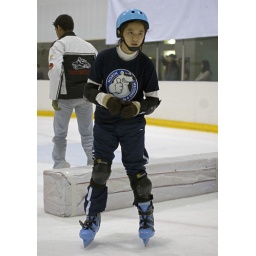
Bei Mei skate - girl in blue